Historical European martial arts

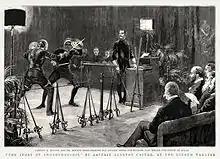
Egerton Castle, Alfred Hutton and Mouatt Biggs giving a demonstration of "Old English sword-and-buckler play" before the Prince of Wales at the Lyceum Theatre in 1891 ("The Graphic").

Attempts at reconstructing the discontinued traditions of European systems of combat began in the late 19th century, with a revival of interest from the Middle Ages. The movement was led in England by the soldier, writer, antiquarian, and swordsman, Alfred Hutton.